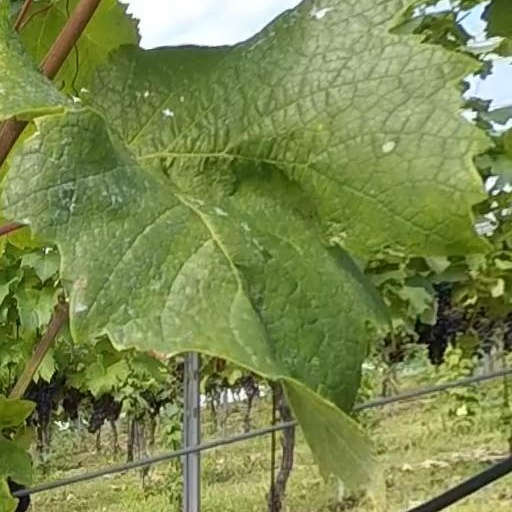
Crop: grape